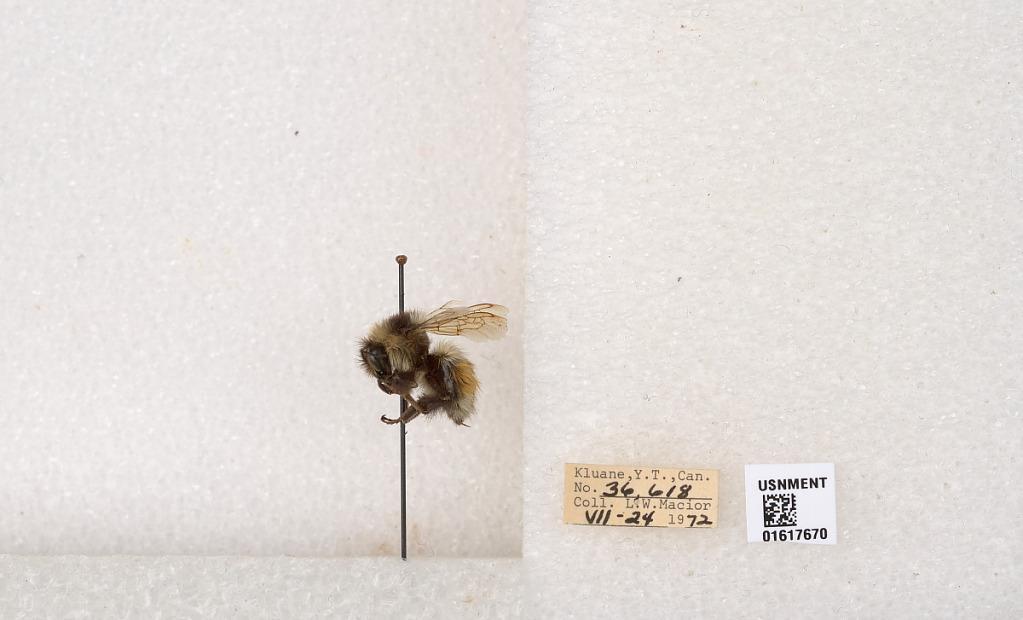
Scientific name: Bombus (Pyrobombus) sylvicola Kirby
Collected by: L. Macior
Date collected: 1972-7-24
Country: Canada
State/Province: Yukon Teritory
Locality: Kluane National Park and Reserve
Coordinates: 60.7493, -139.504